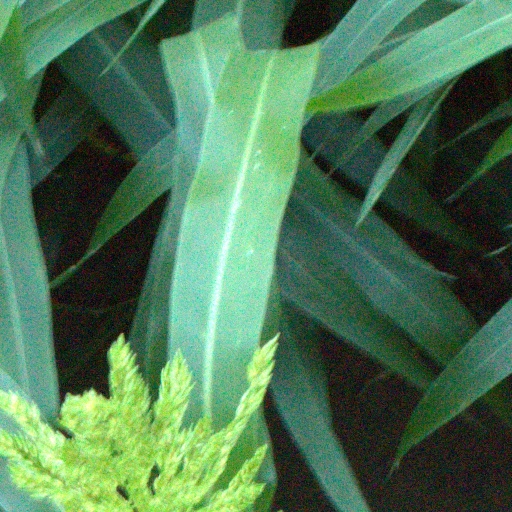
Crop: sorghum